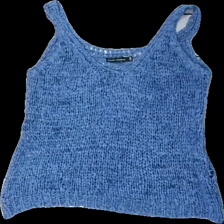
View: front
Type: Tank top
Category: Ladies
Brand: Not in the list
Brand text on label: black colour
Colors: Blue
Material: 73% acrylic 27% nylone
Cut: Regular
Size: S
Season: Summer
Damage location: bottom center
Damage 2 location: middle center
Damage 3 location: bottom center
Price range: 50-100
Recommended usage: Reuse
Description: blått linne